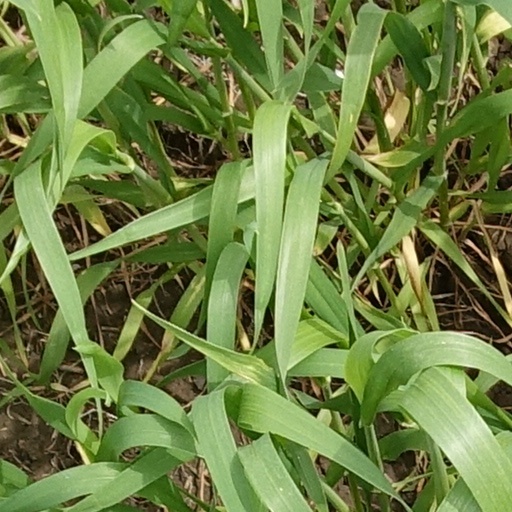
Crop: wheat